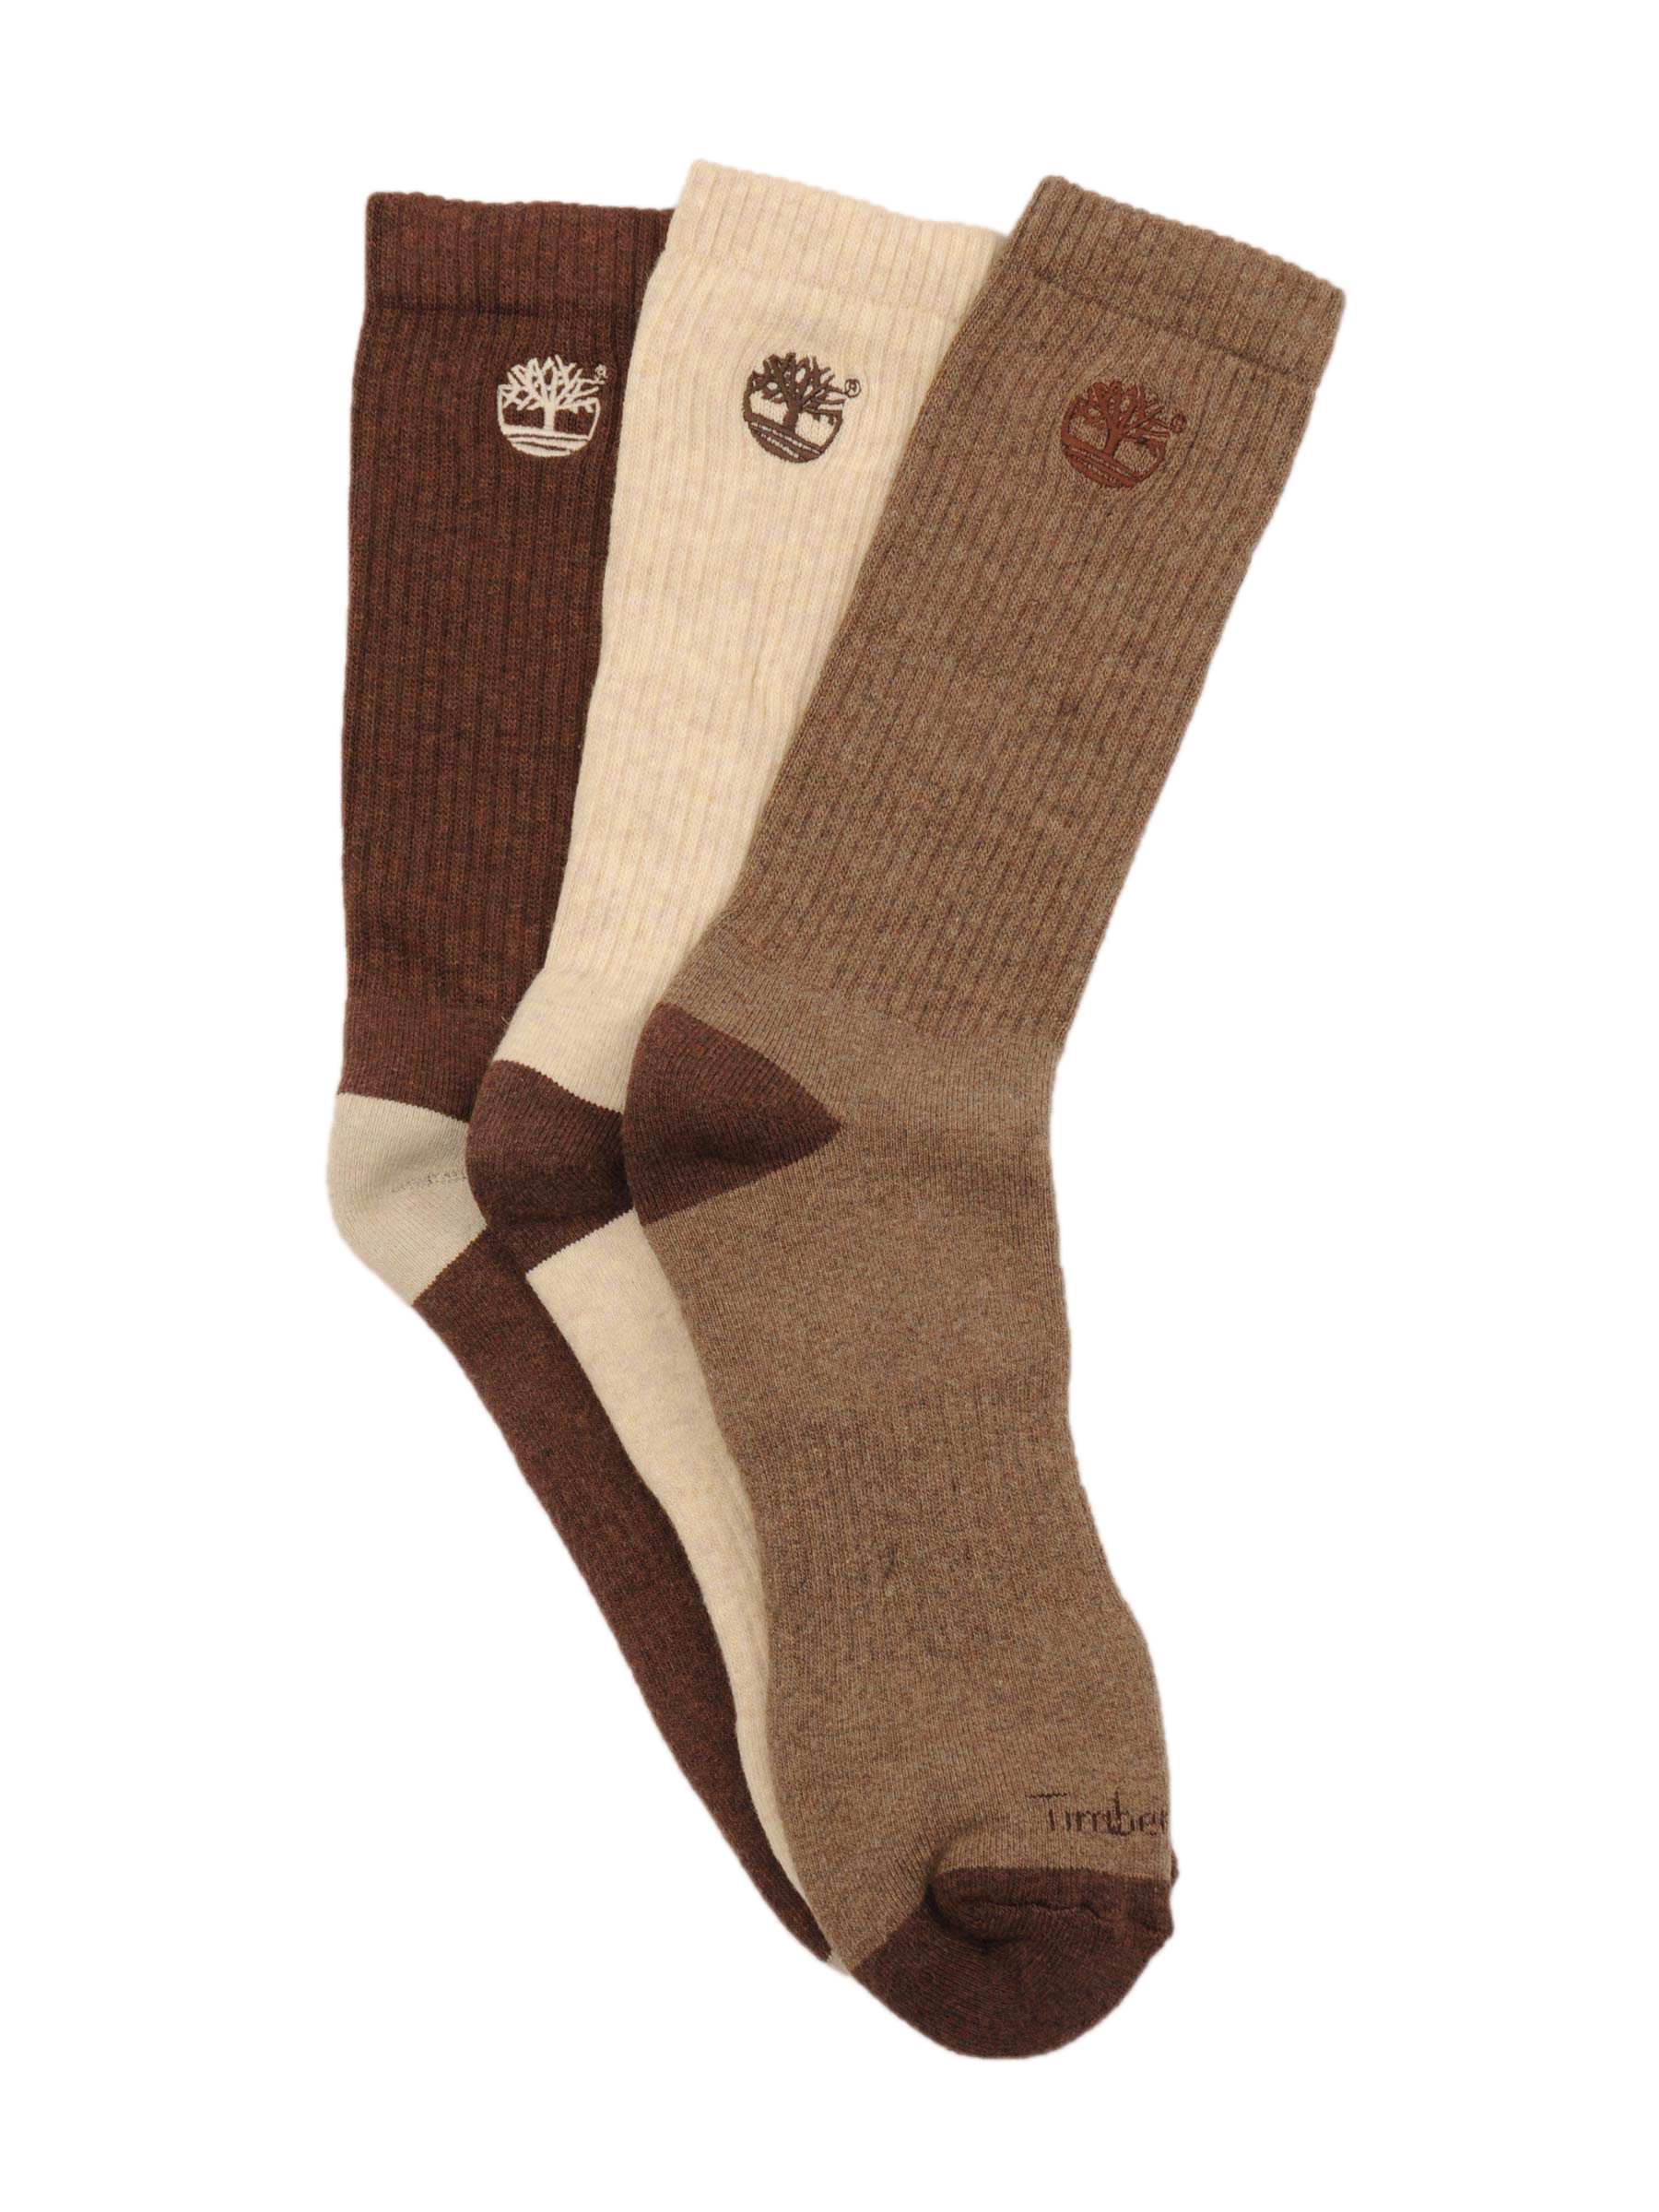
Timberland Men Pack Of 3 Brown Socks
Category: Accessories / Socks / Socks
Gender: Men
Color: Brown
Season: Fall 2011
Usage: Casual